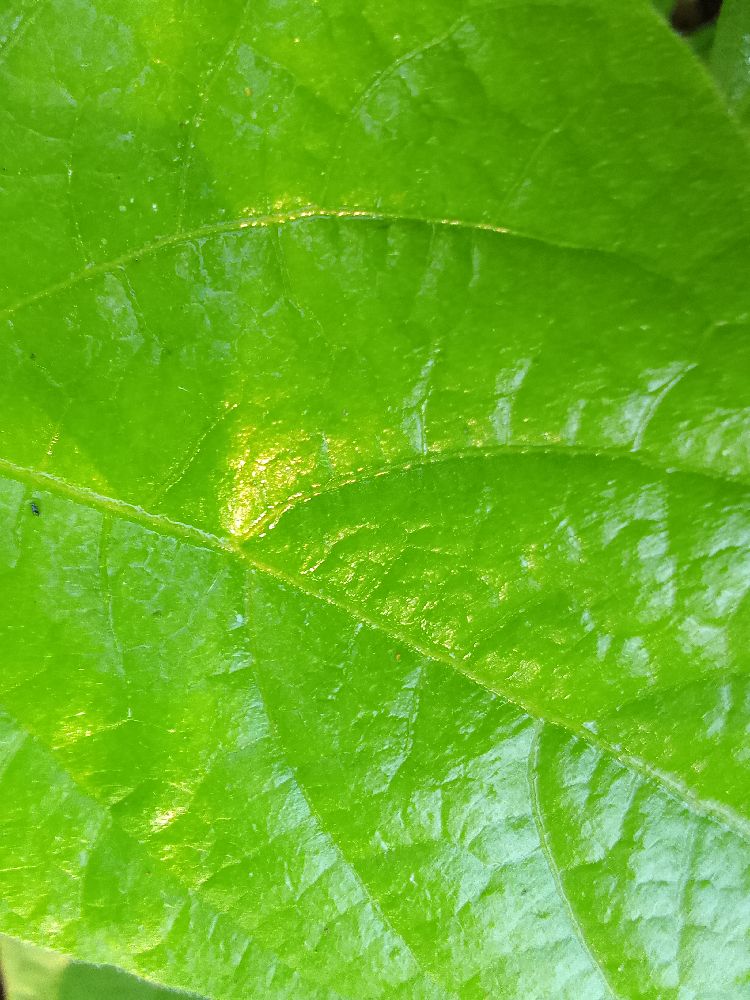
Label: healthy